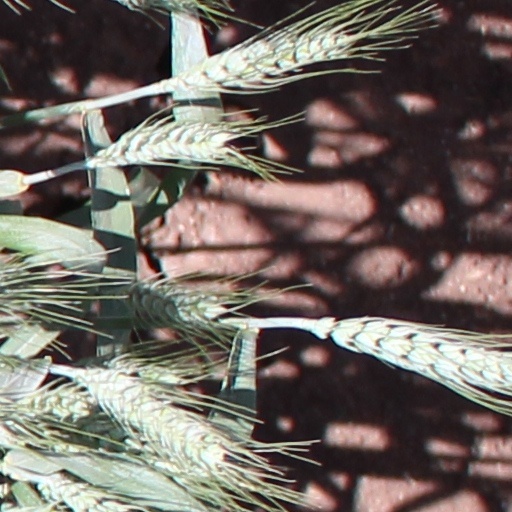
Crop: wheat